New York Academy of Medicine

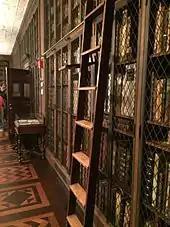
The Coller Rare Book Reading Room

The Academy Library is home to one of the most significant collections of medicine and public health and is open to the general public. It was first opened in 1847 when the academy first opened, but was not open to the public until 1878. The library includes about 550,000 volumes and original writings by Sigmund Freud and a prototype of George Washington's dentures, constructed from actual teeth that were donated. The library is part of the New York Academy of Medicine's Center for the History of Medicine and Public Health and also includes the Coller Rare Book Reading Room. The library's historical materials are conserved in the Gladys Brooks Book and Paper Conservation Laboratory.